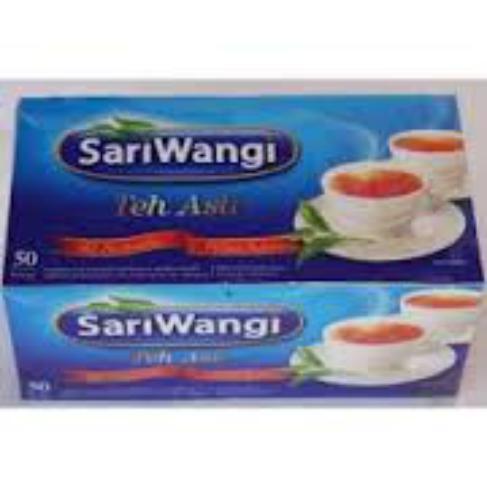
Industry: Food